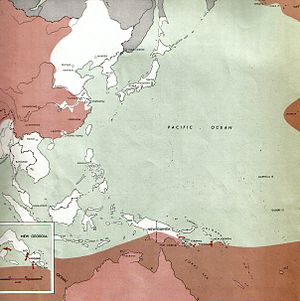
Atlas of the World Battle Fronts / 1943 / Juli 1943 / 15.
Stillehavskrigen
Public domainet Atlas of the World Battle Fronts in Semimonthly Phases to August 15 1945 var et dokument produceret for Chief of Staff der hørte under United States Army i 1945.